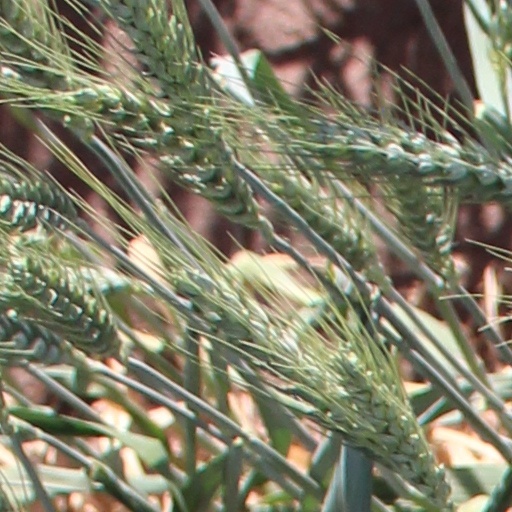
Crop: wheat